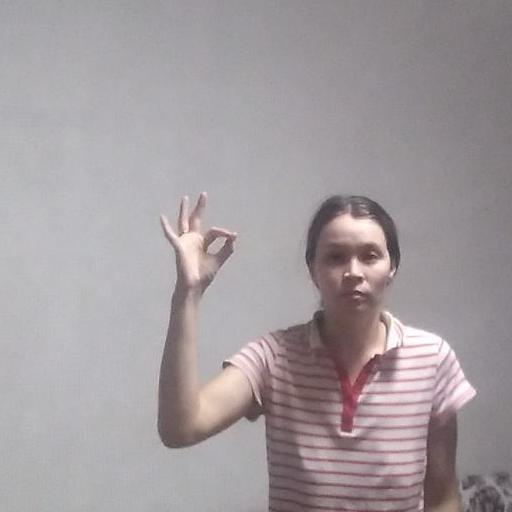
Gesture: ok